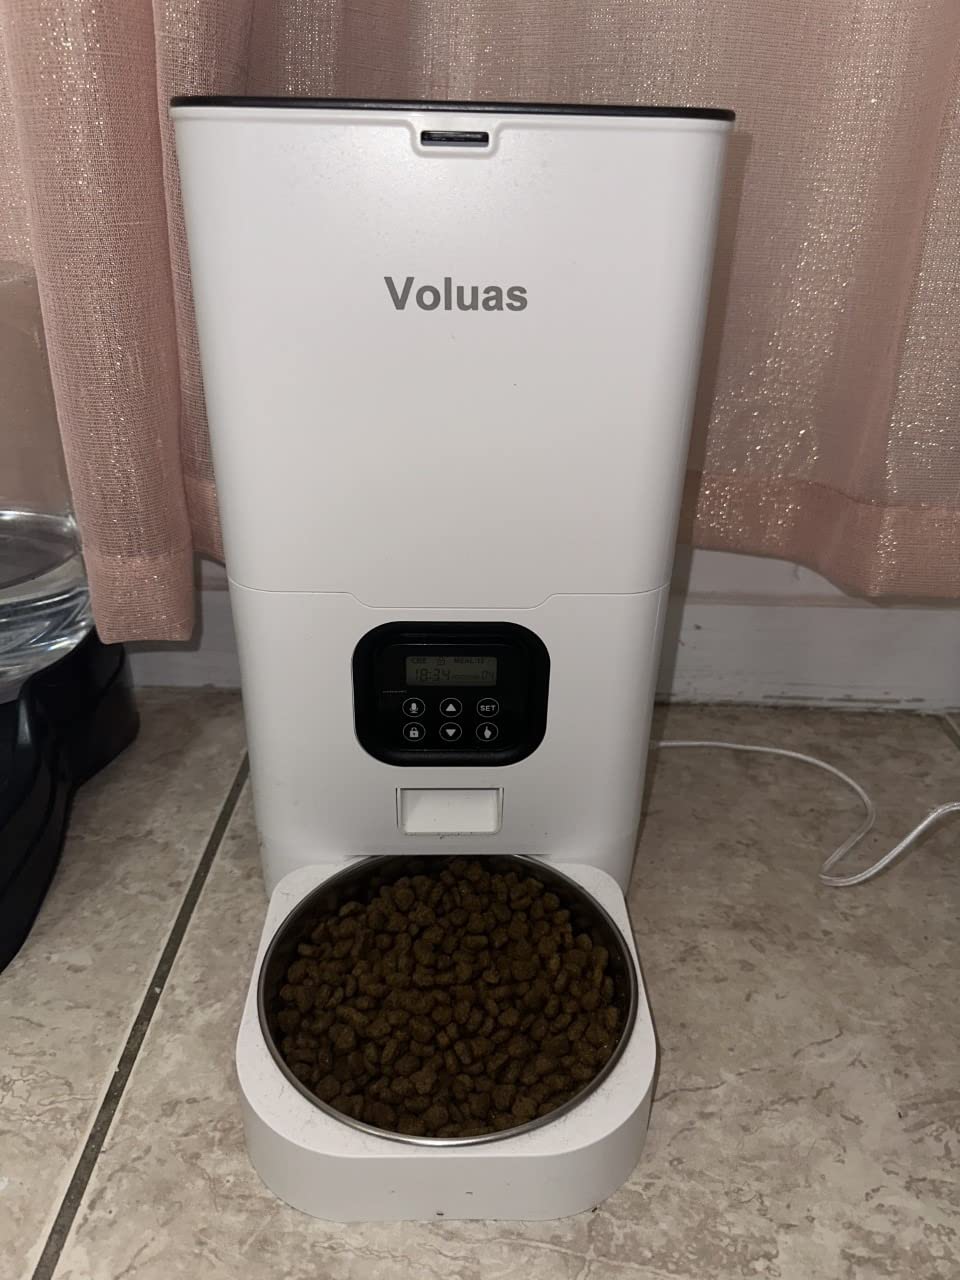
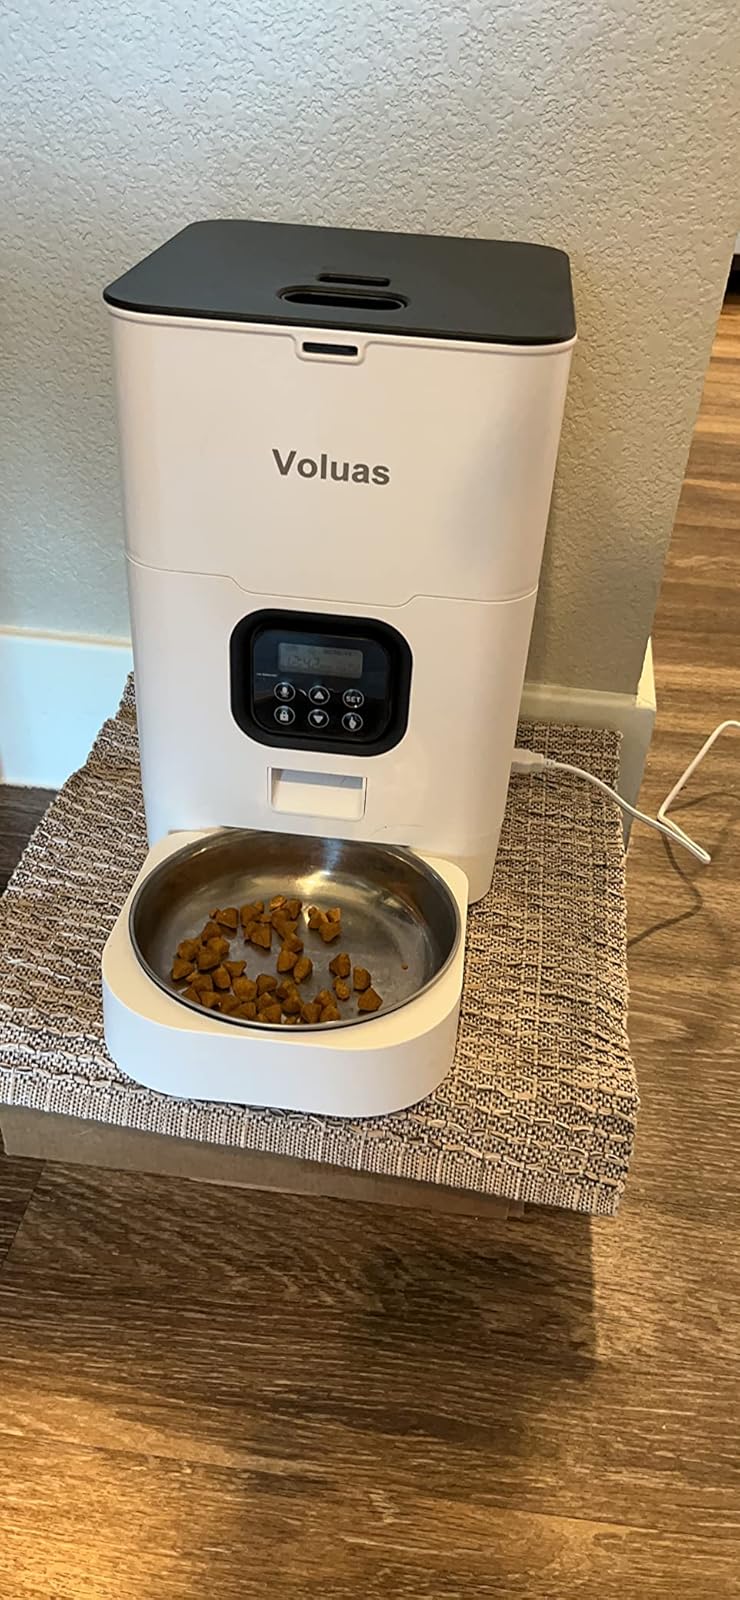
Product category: items_feeder
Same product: yes